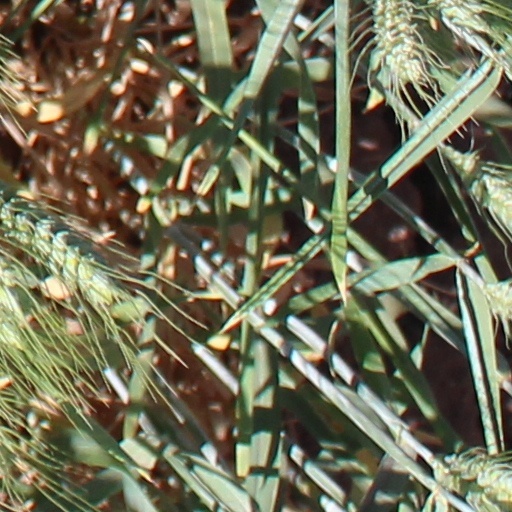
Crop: wheat